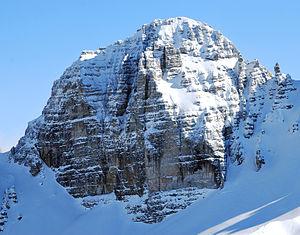
Le Riepenwand est une montagne culminant à 2 774 m d'altitude dans les Alpes de Stubai.